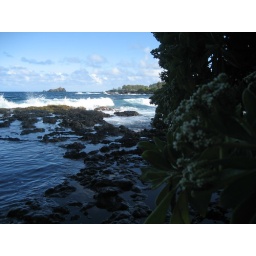
hidden red sand beach in Hana